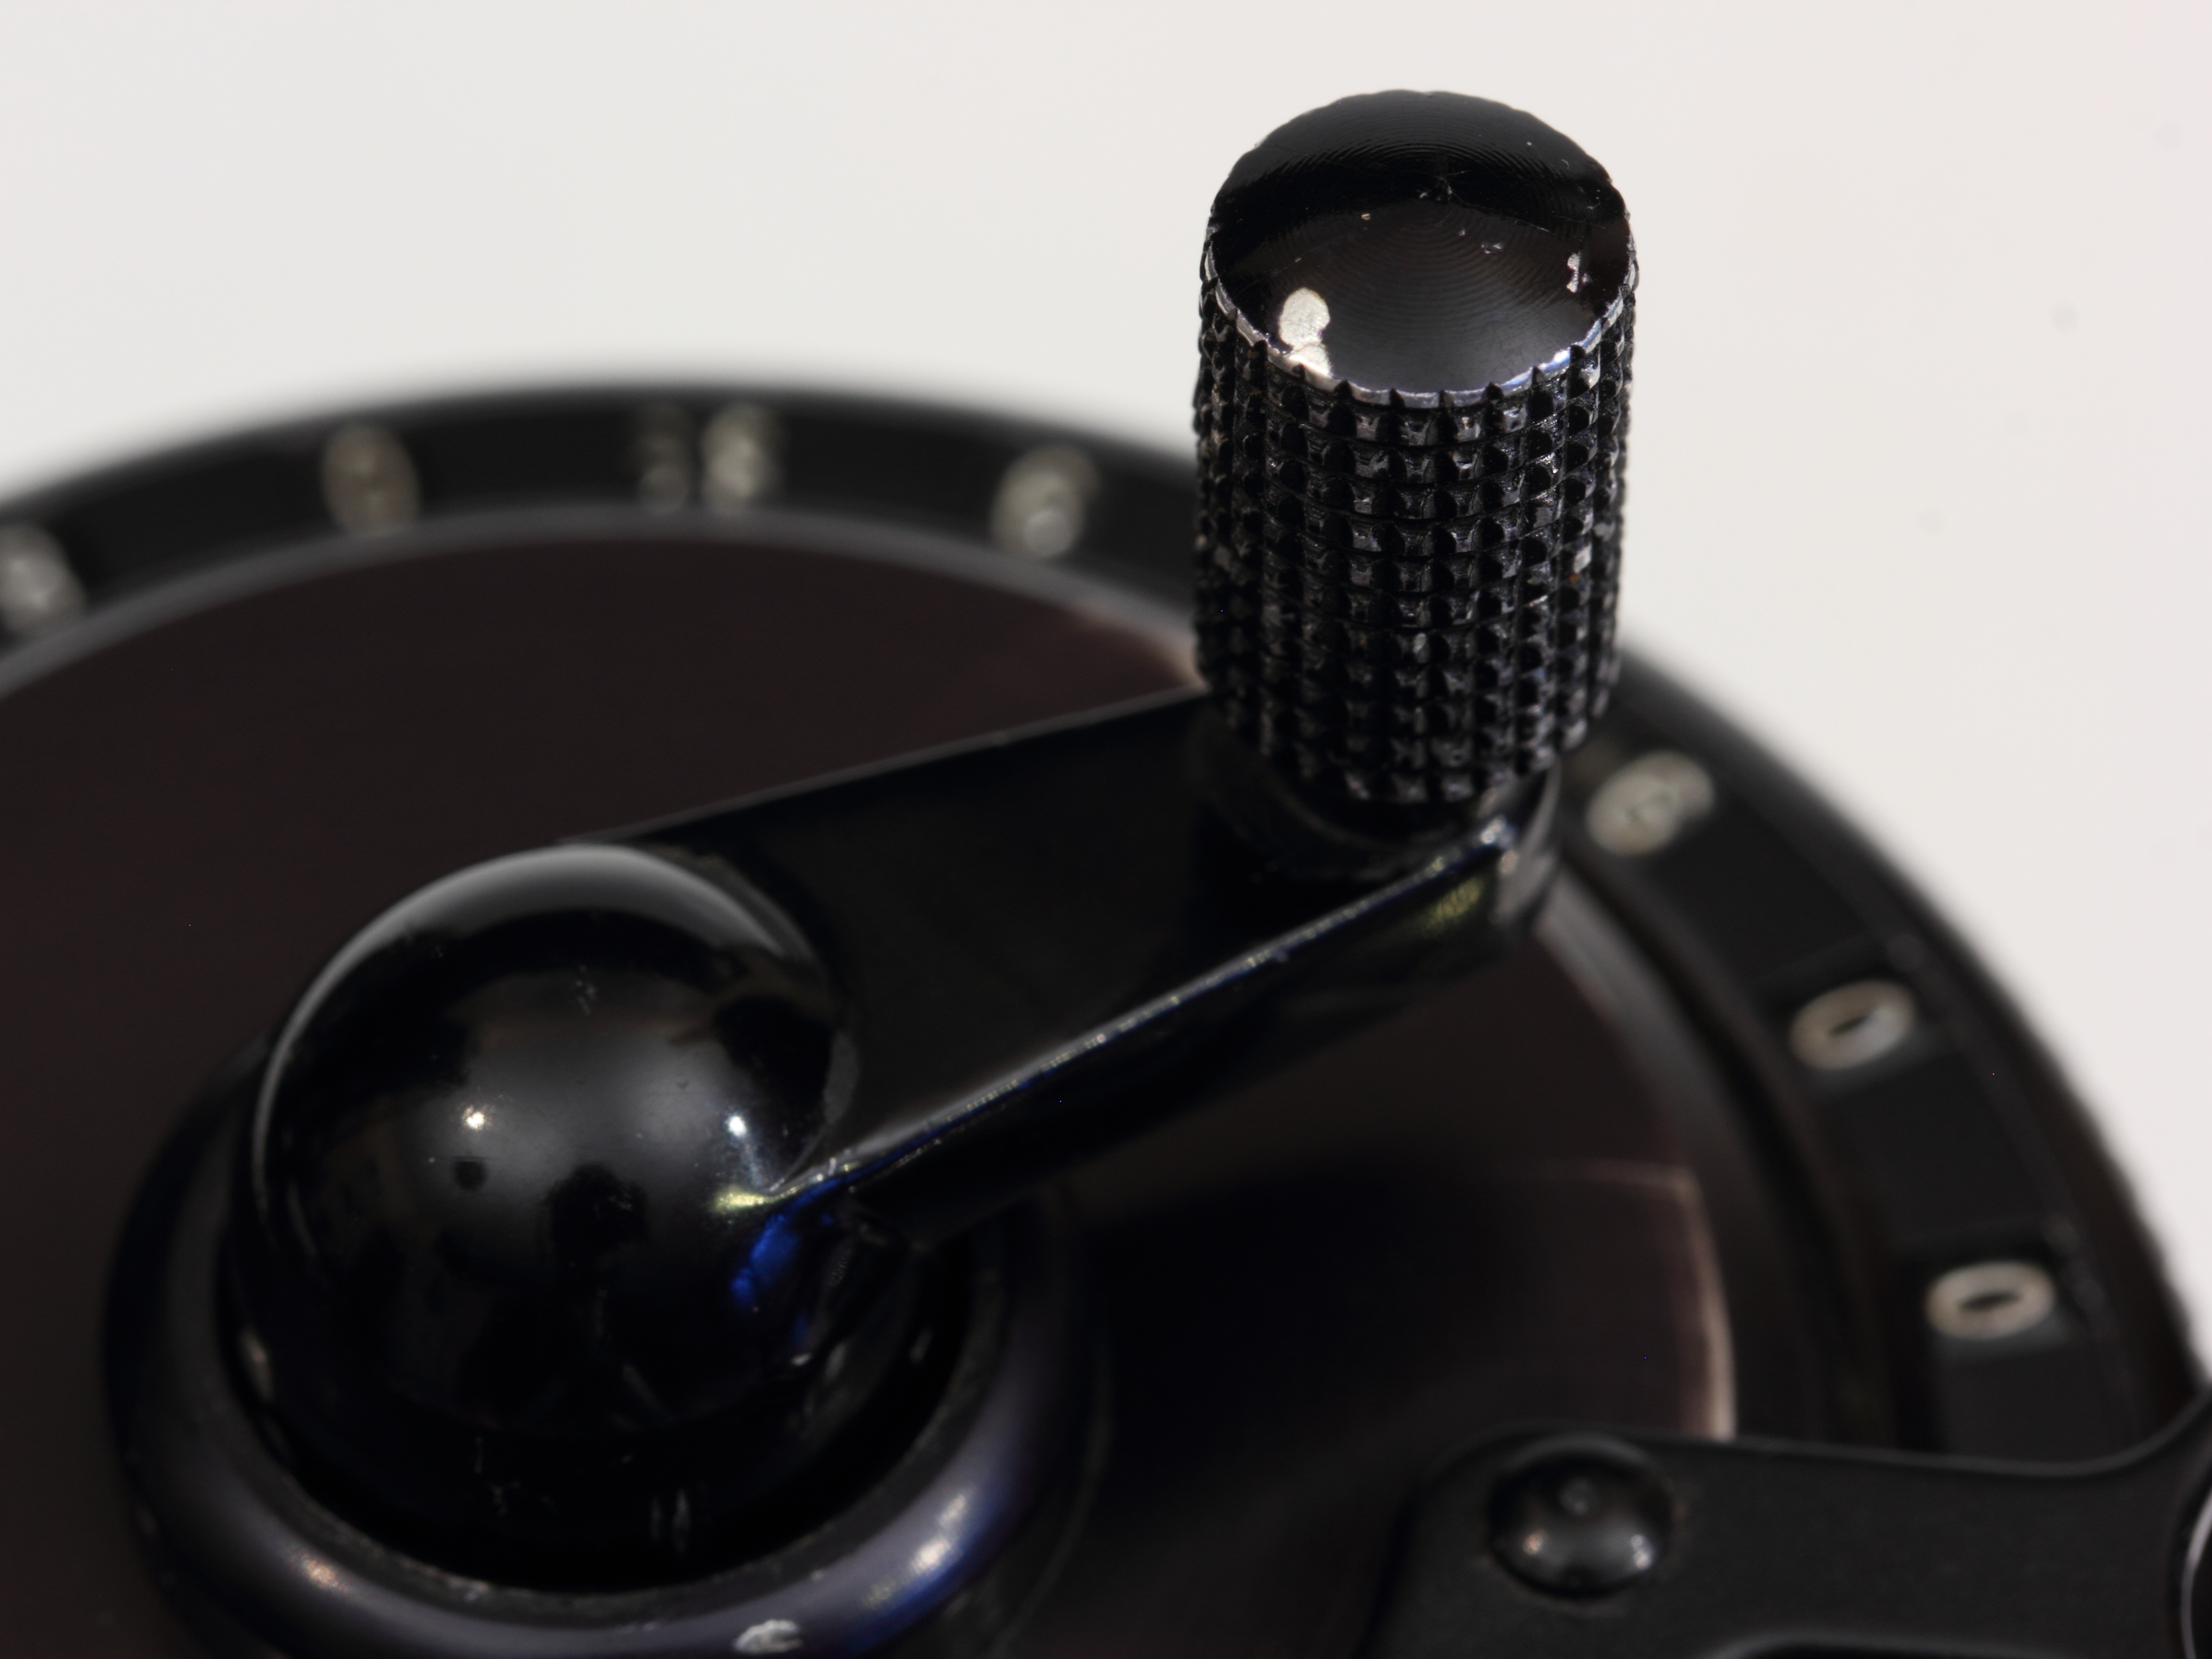
technology, vintage, antique, wheel, number, old, metal, gadget, machine, steering wheel, black, handle, device, audio, mechanical, glasses, mathematics, calculator, mechanic, lever, crank, calculation, calculate, audio equipment, curta, steering part, liechtenstein, handcranked, cranked